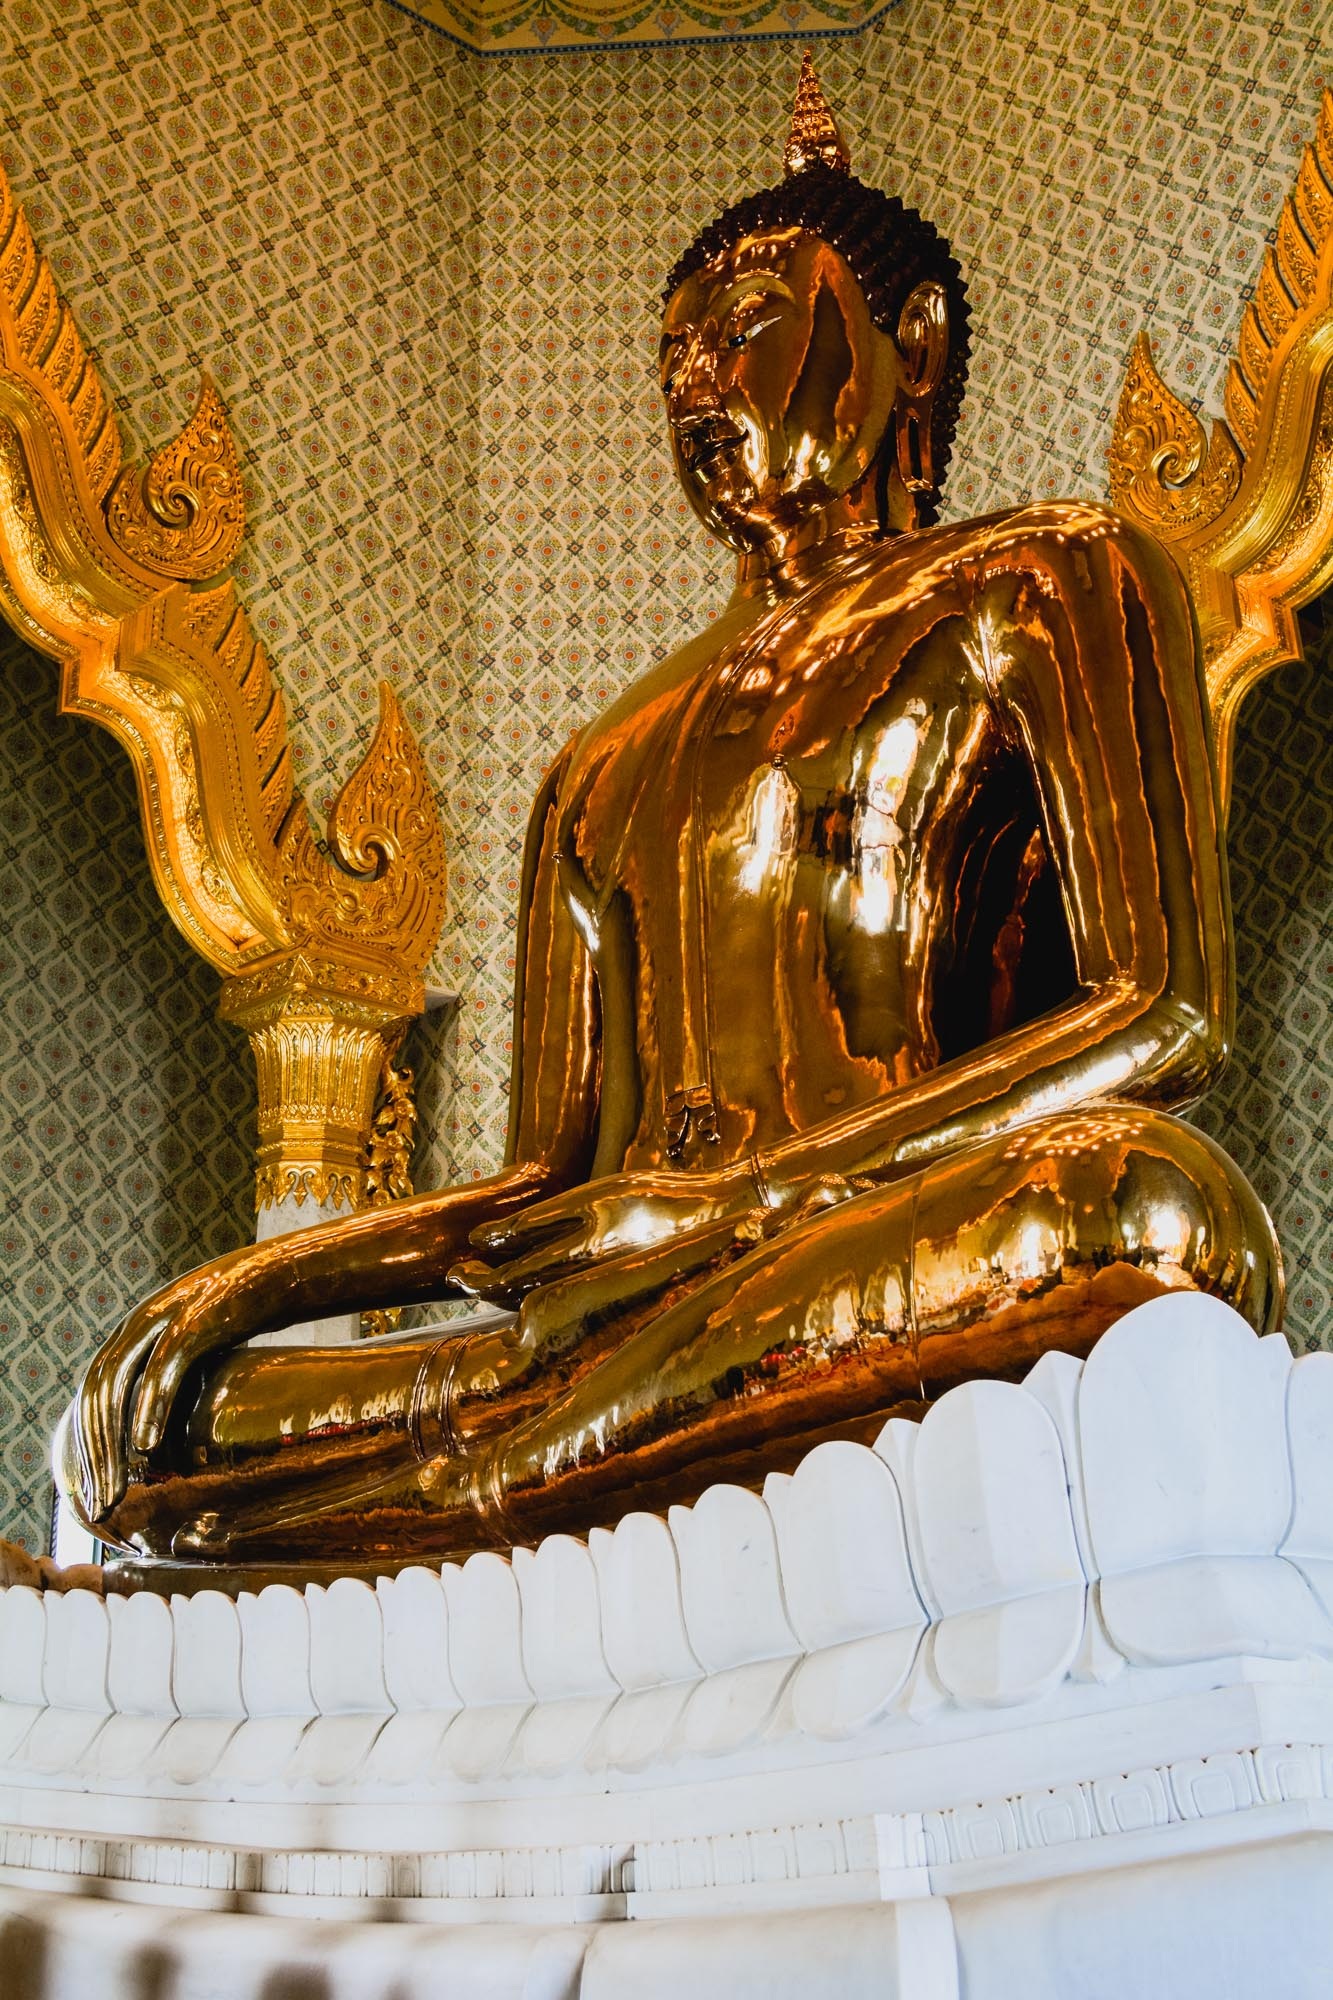
monument, statue, buddhism, religion, measure, tourism, thailand, painting, sculpture, art, gold, temple, faith, sacred, carving, merit, buddha statue, thailand temple, adoration, a pilgrimage, holy thing, what respect, ancient history